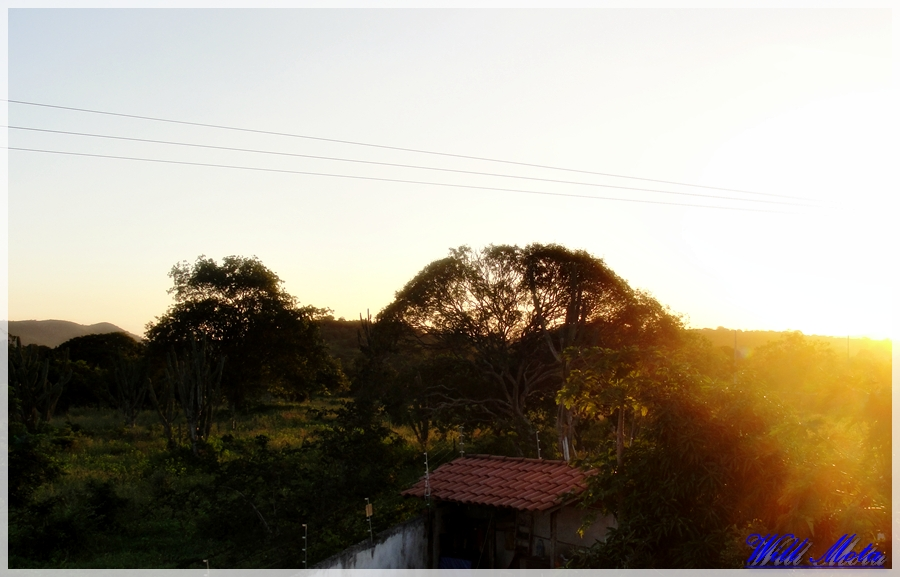
Fire: no
Smoke: no